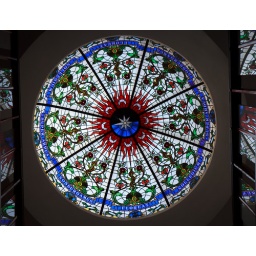
This stained glass dome is in the headquarters building of the Royal College of Obstetricians and Gynaecologists in London.